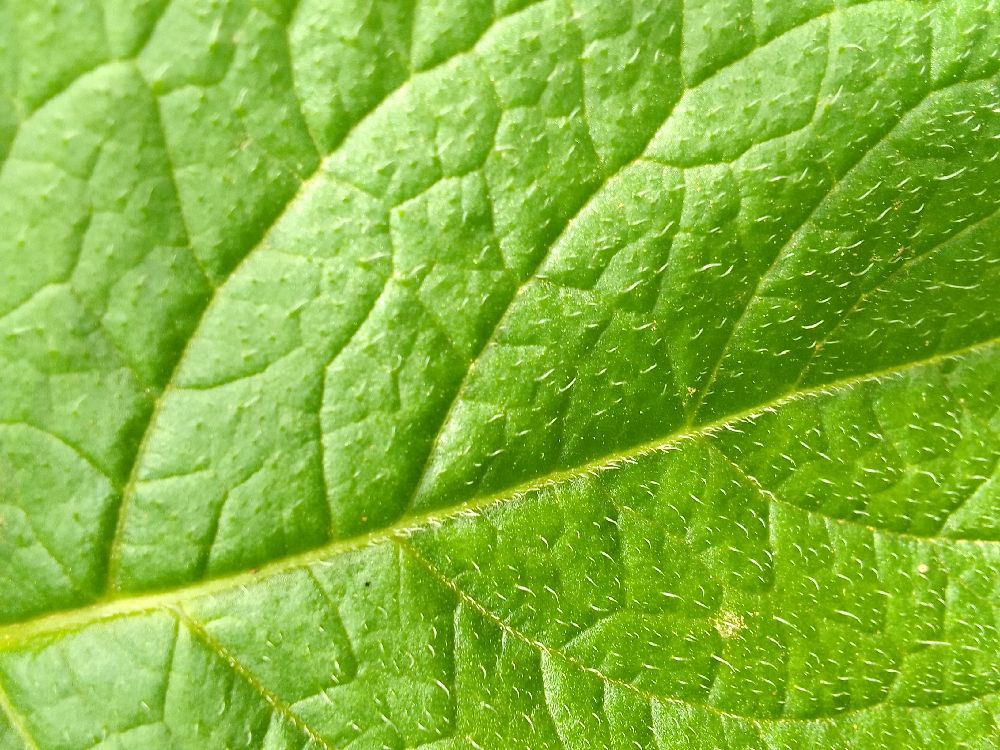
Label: Healthy